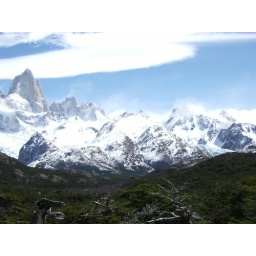
beautiful mountain sky landscape photo taken in south america